A Wife's Awakening

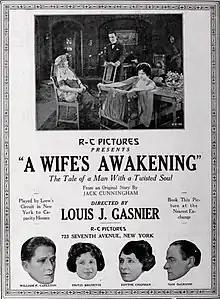

A Wife's Awakening is a 1921 American silent drama film directed by Louis J. Gasnier and starring William P. Carleton, Fritzi Brunette and Sam De Grasse.